Der Ring des Nibelungen: composition of the music

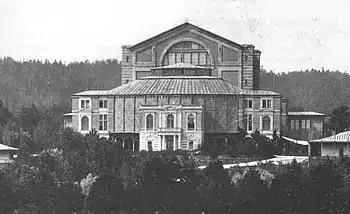
Bayreuth Festspielhaus, in which the "Ring" was premiered in 1876

Impatient to complete his epic cycle, Wagner began work on the preliminary draft of "Götterdämmerung" on 2 October 1869, while he was still at work on the third act of "Siegfried". There was to be no fair copy of this the final opera in the cycle, so the three acts passed through just three stages: preliminary draft, orchestral draft, and full score. Wagner had altered his modus operandi once again while at work on the last two acts of "Die Meistersinger": now it was his practice to finish both complete drafts of each act in turn before beginning the full score of the entire opera.